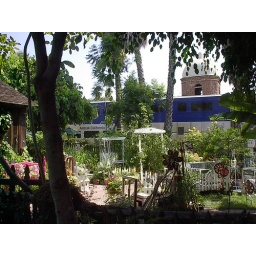
Amtrak train in San Juan Capistrano (a beach town in &amp;quot;The OC&amp;quot;)